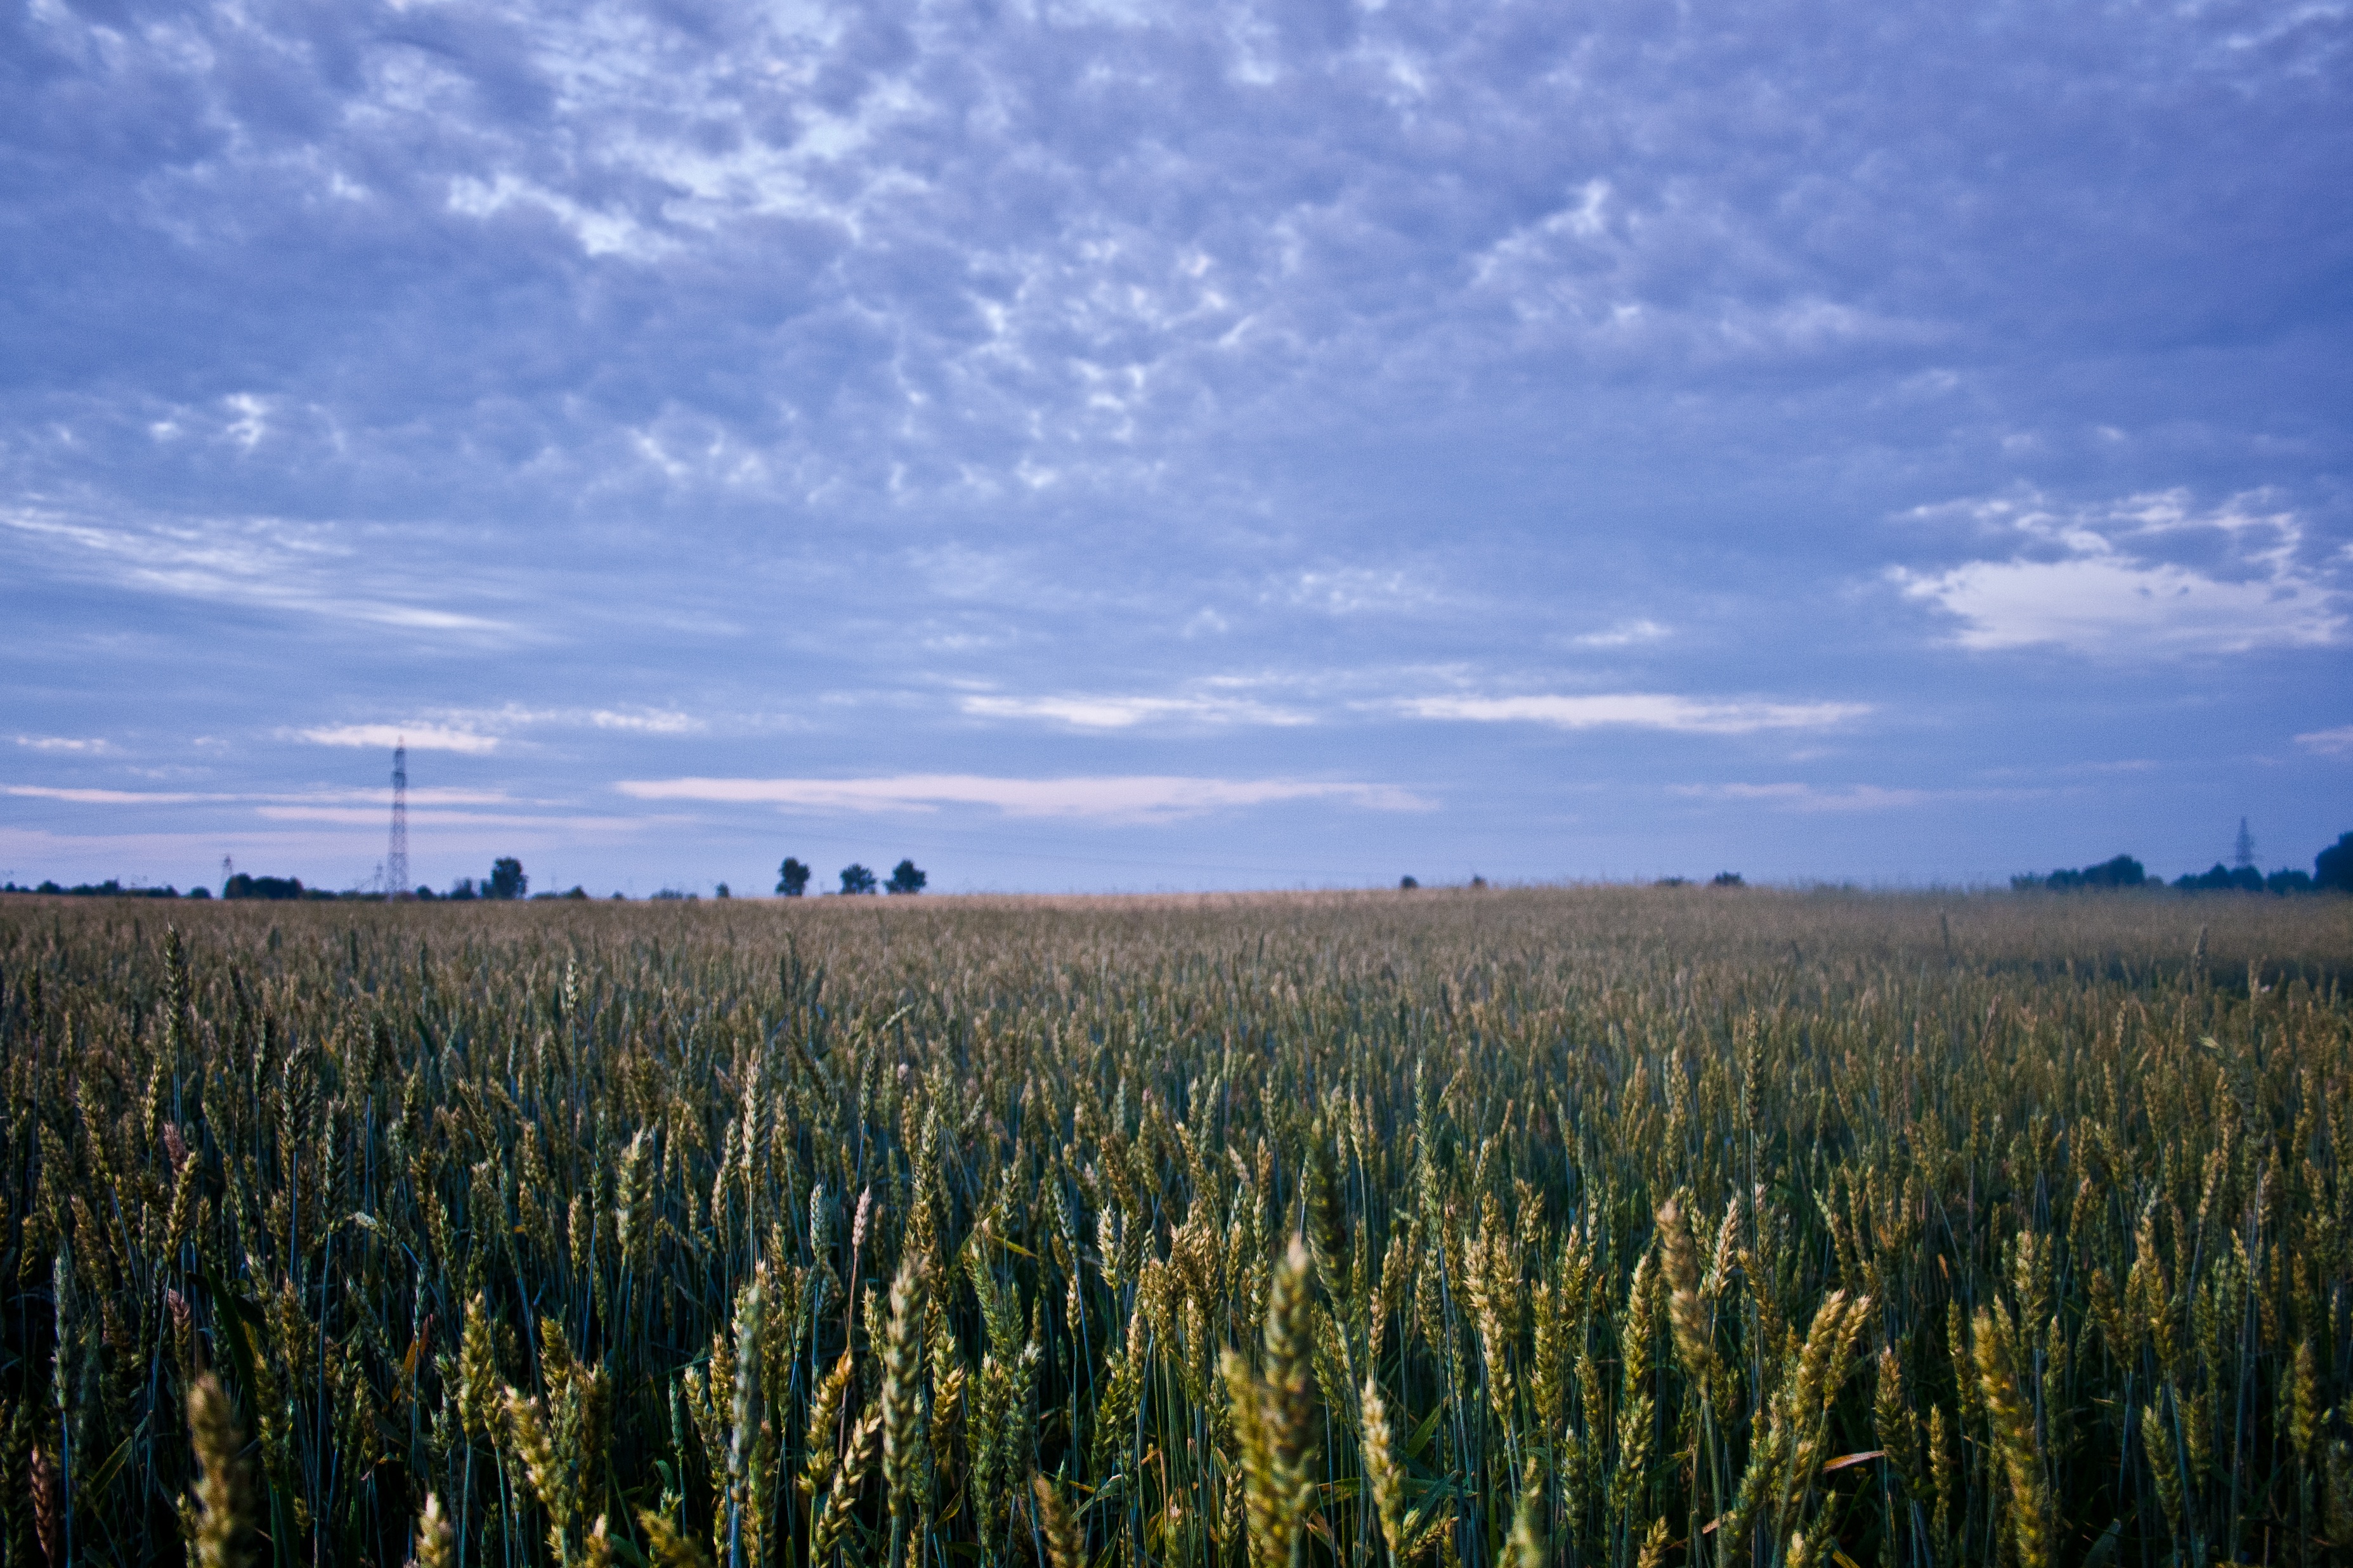
tree, nature, grass, horizon, cloud, plant, sky, sunset, field, meadow, wheat, grain, prairie, evening, food, crop, corn, agriculture, plain, clouds, grassland, ecosystem, rural area, flowering plant, grass family, land plant